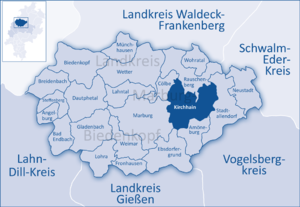
Kirchhain
Map
Kirchhain er en by i Landkreis Marburg-Biedenkopf i den tyske delstat Hessen. Den ligger ved floderne Ohm, Wohra og Klein.